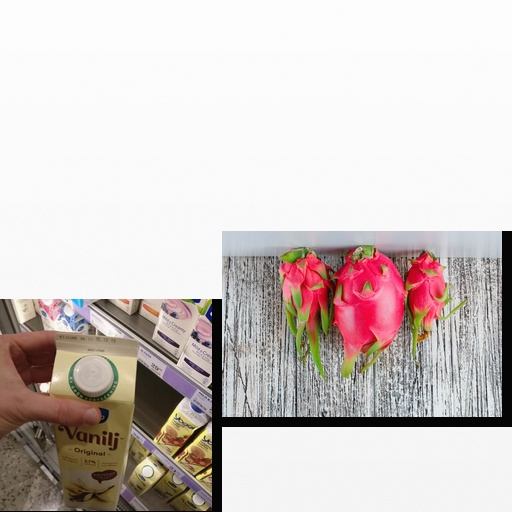
Food items: yoghurt, dragon_fruit